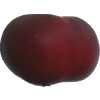
Label: nectarine_flat